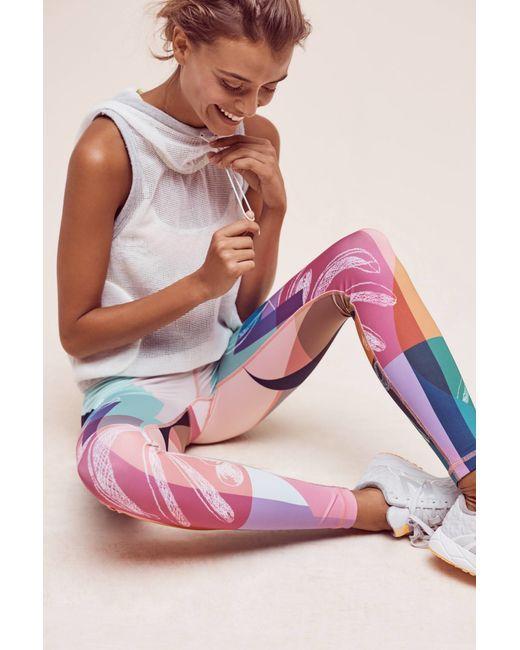
weißes ärmelloses Top mit Mütze für Damen